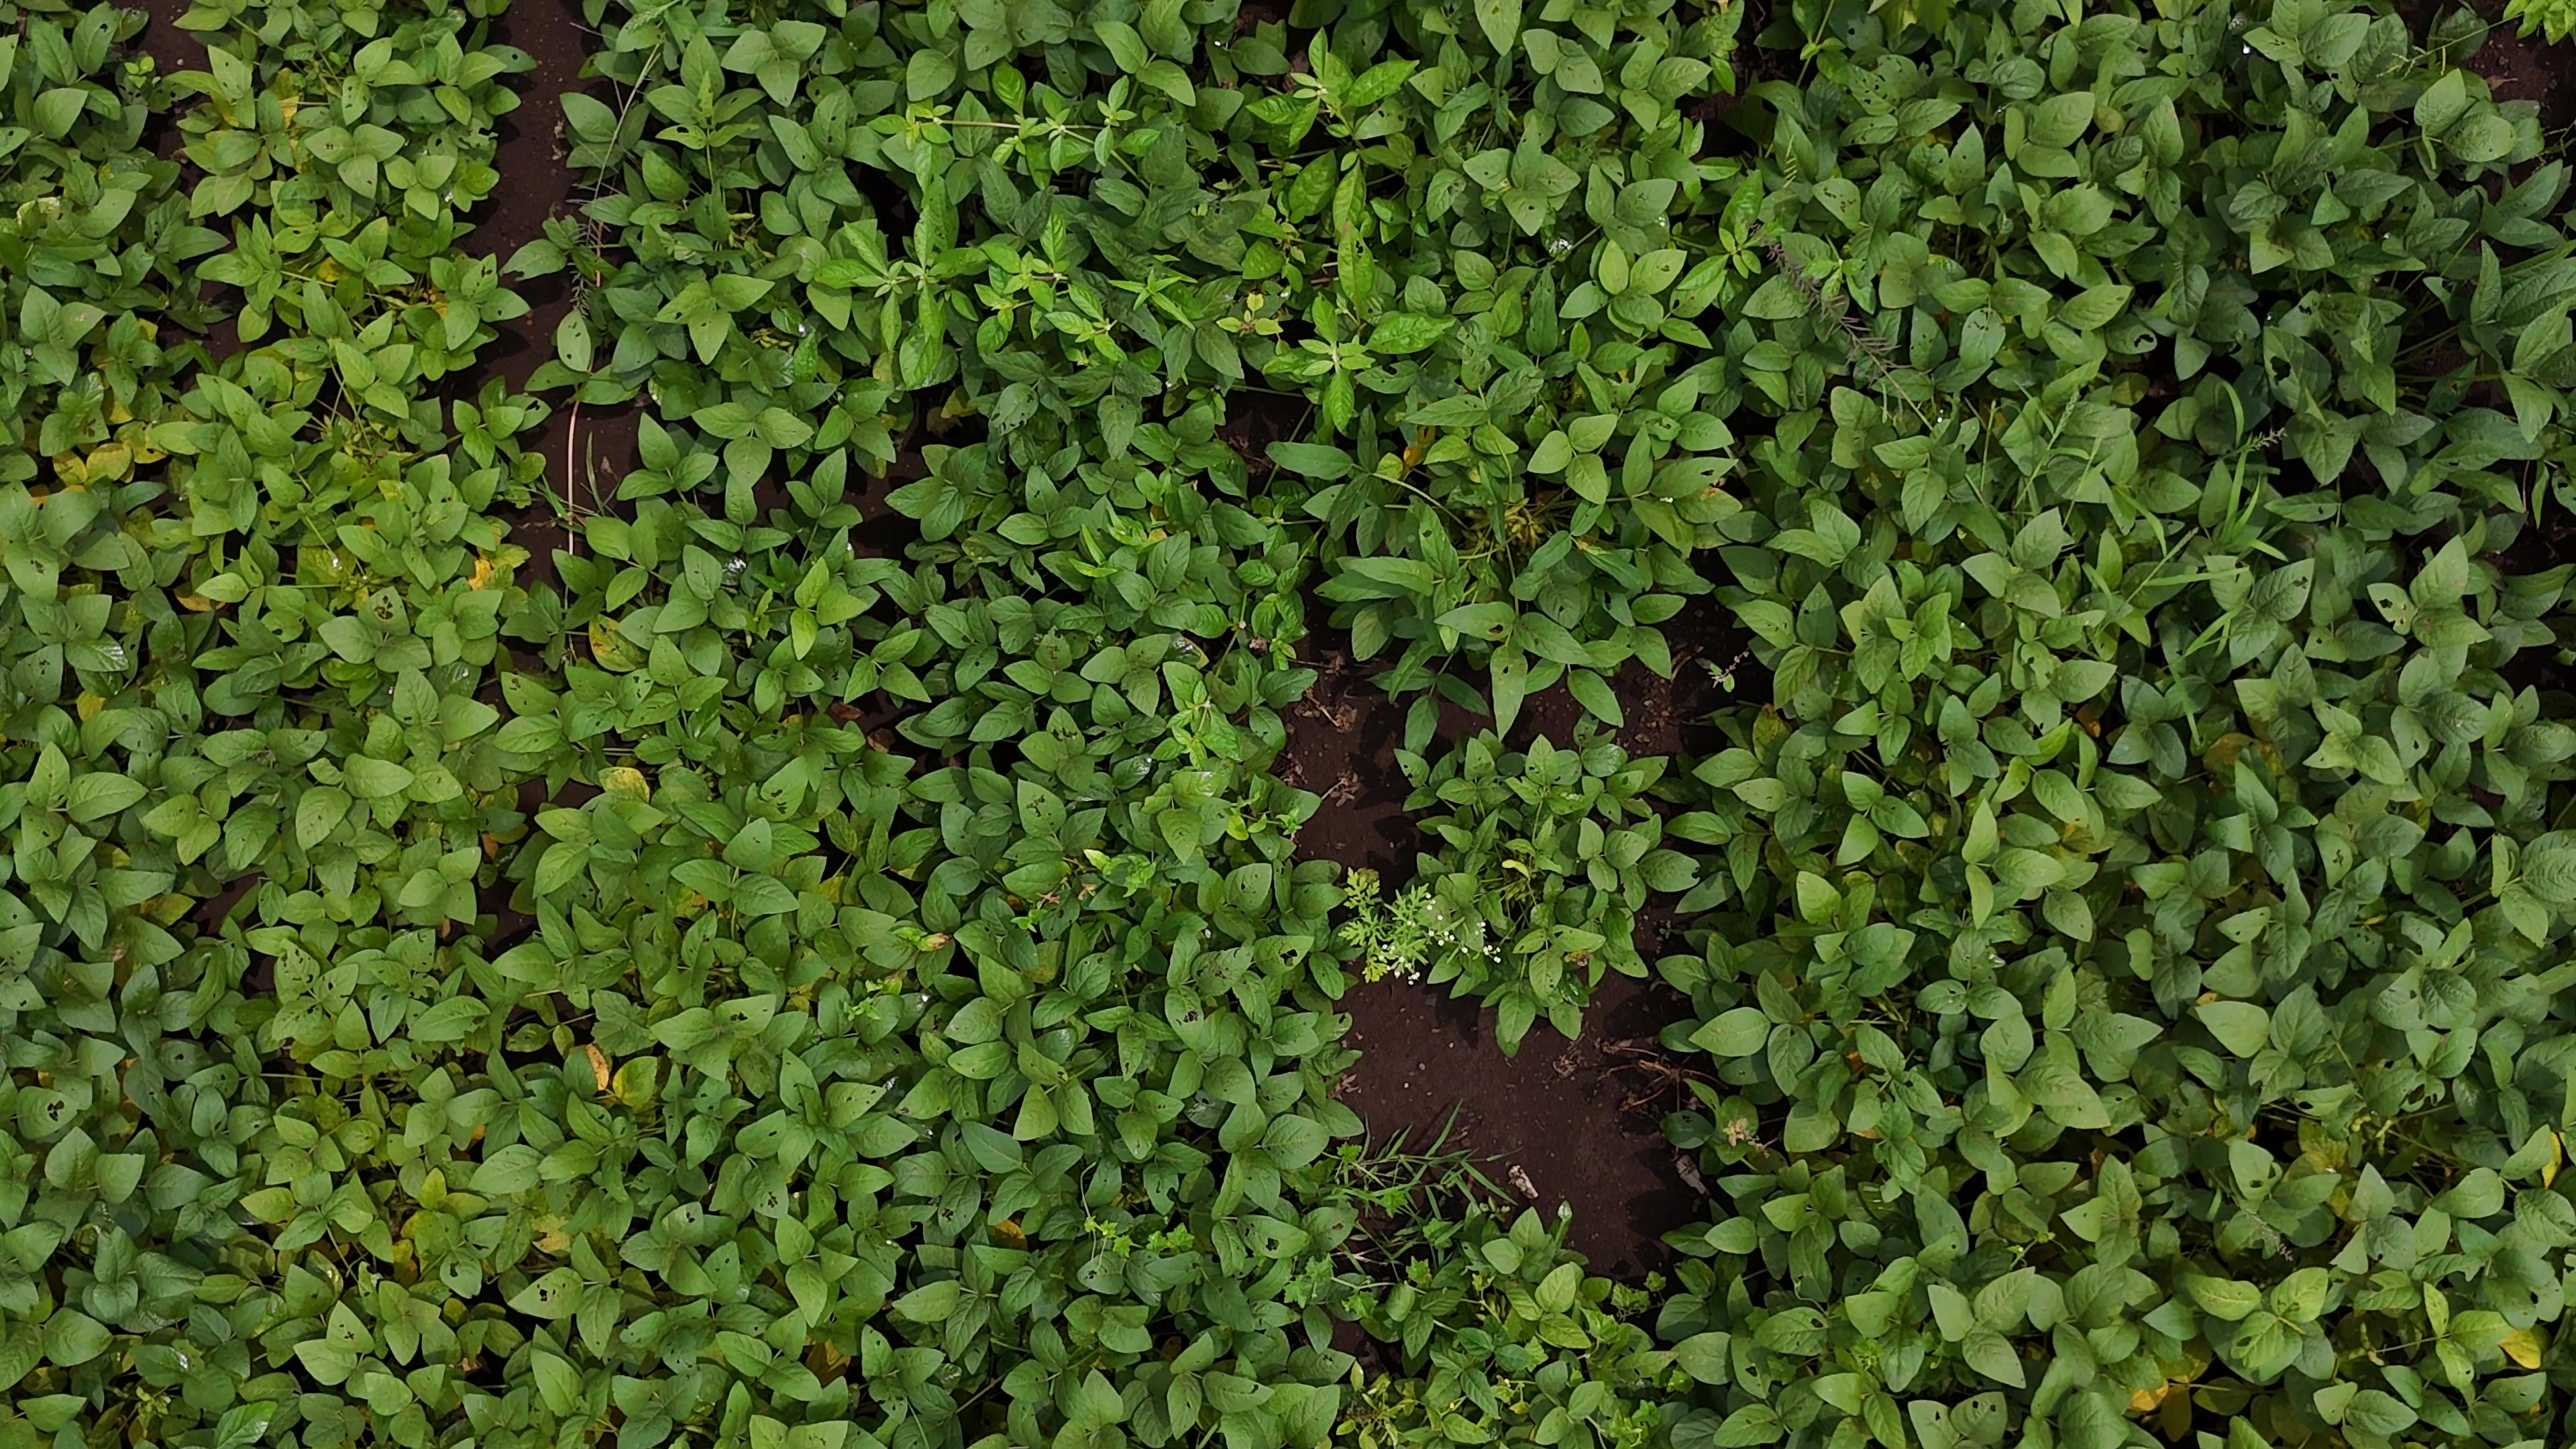
Label: Mosaic